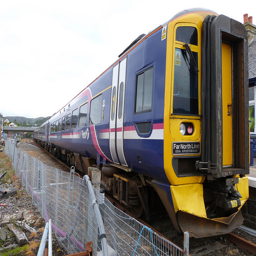
A train with a fence and rubble on the side.
A close up of a blue and yellow train at a platform.
A blue and yellow train traveling through rural countryside.
A train on the track near a wire fence.
A passenger train rides on the tracks near a low fence.